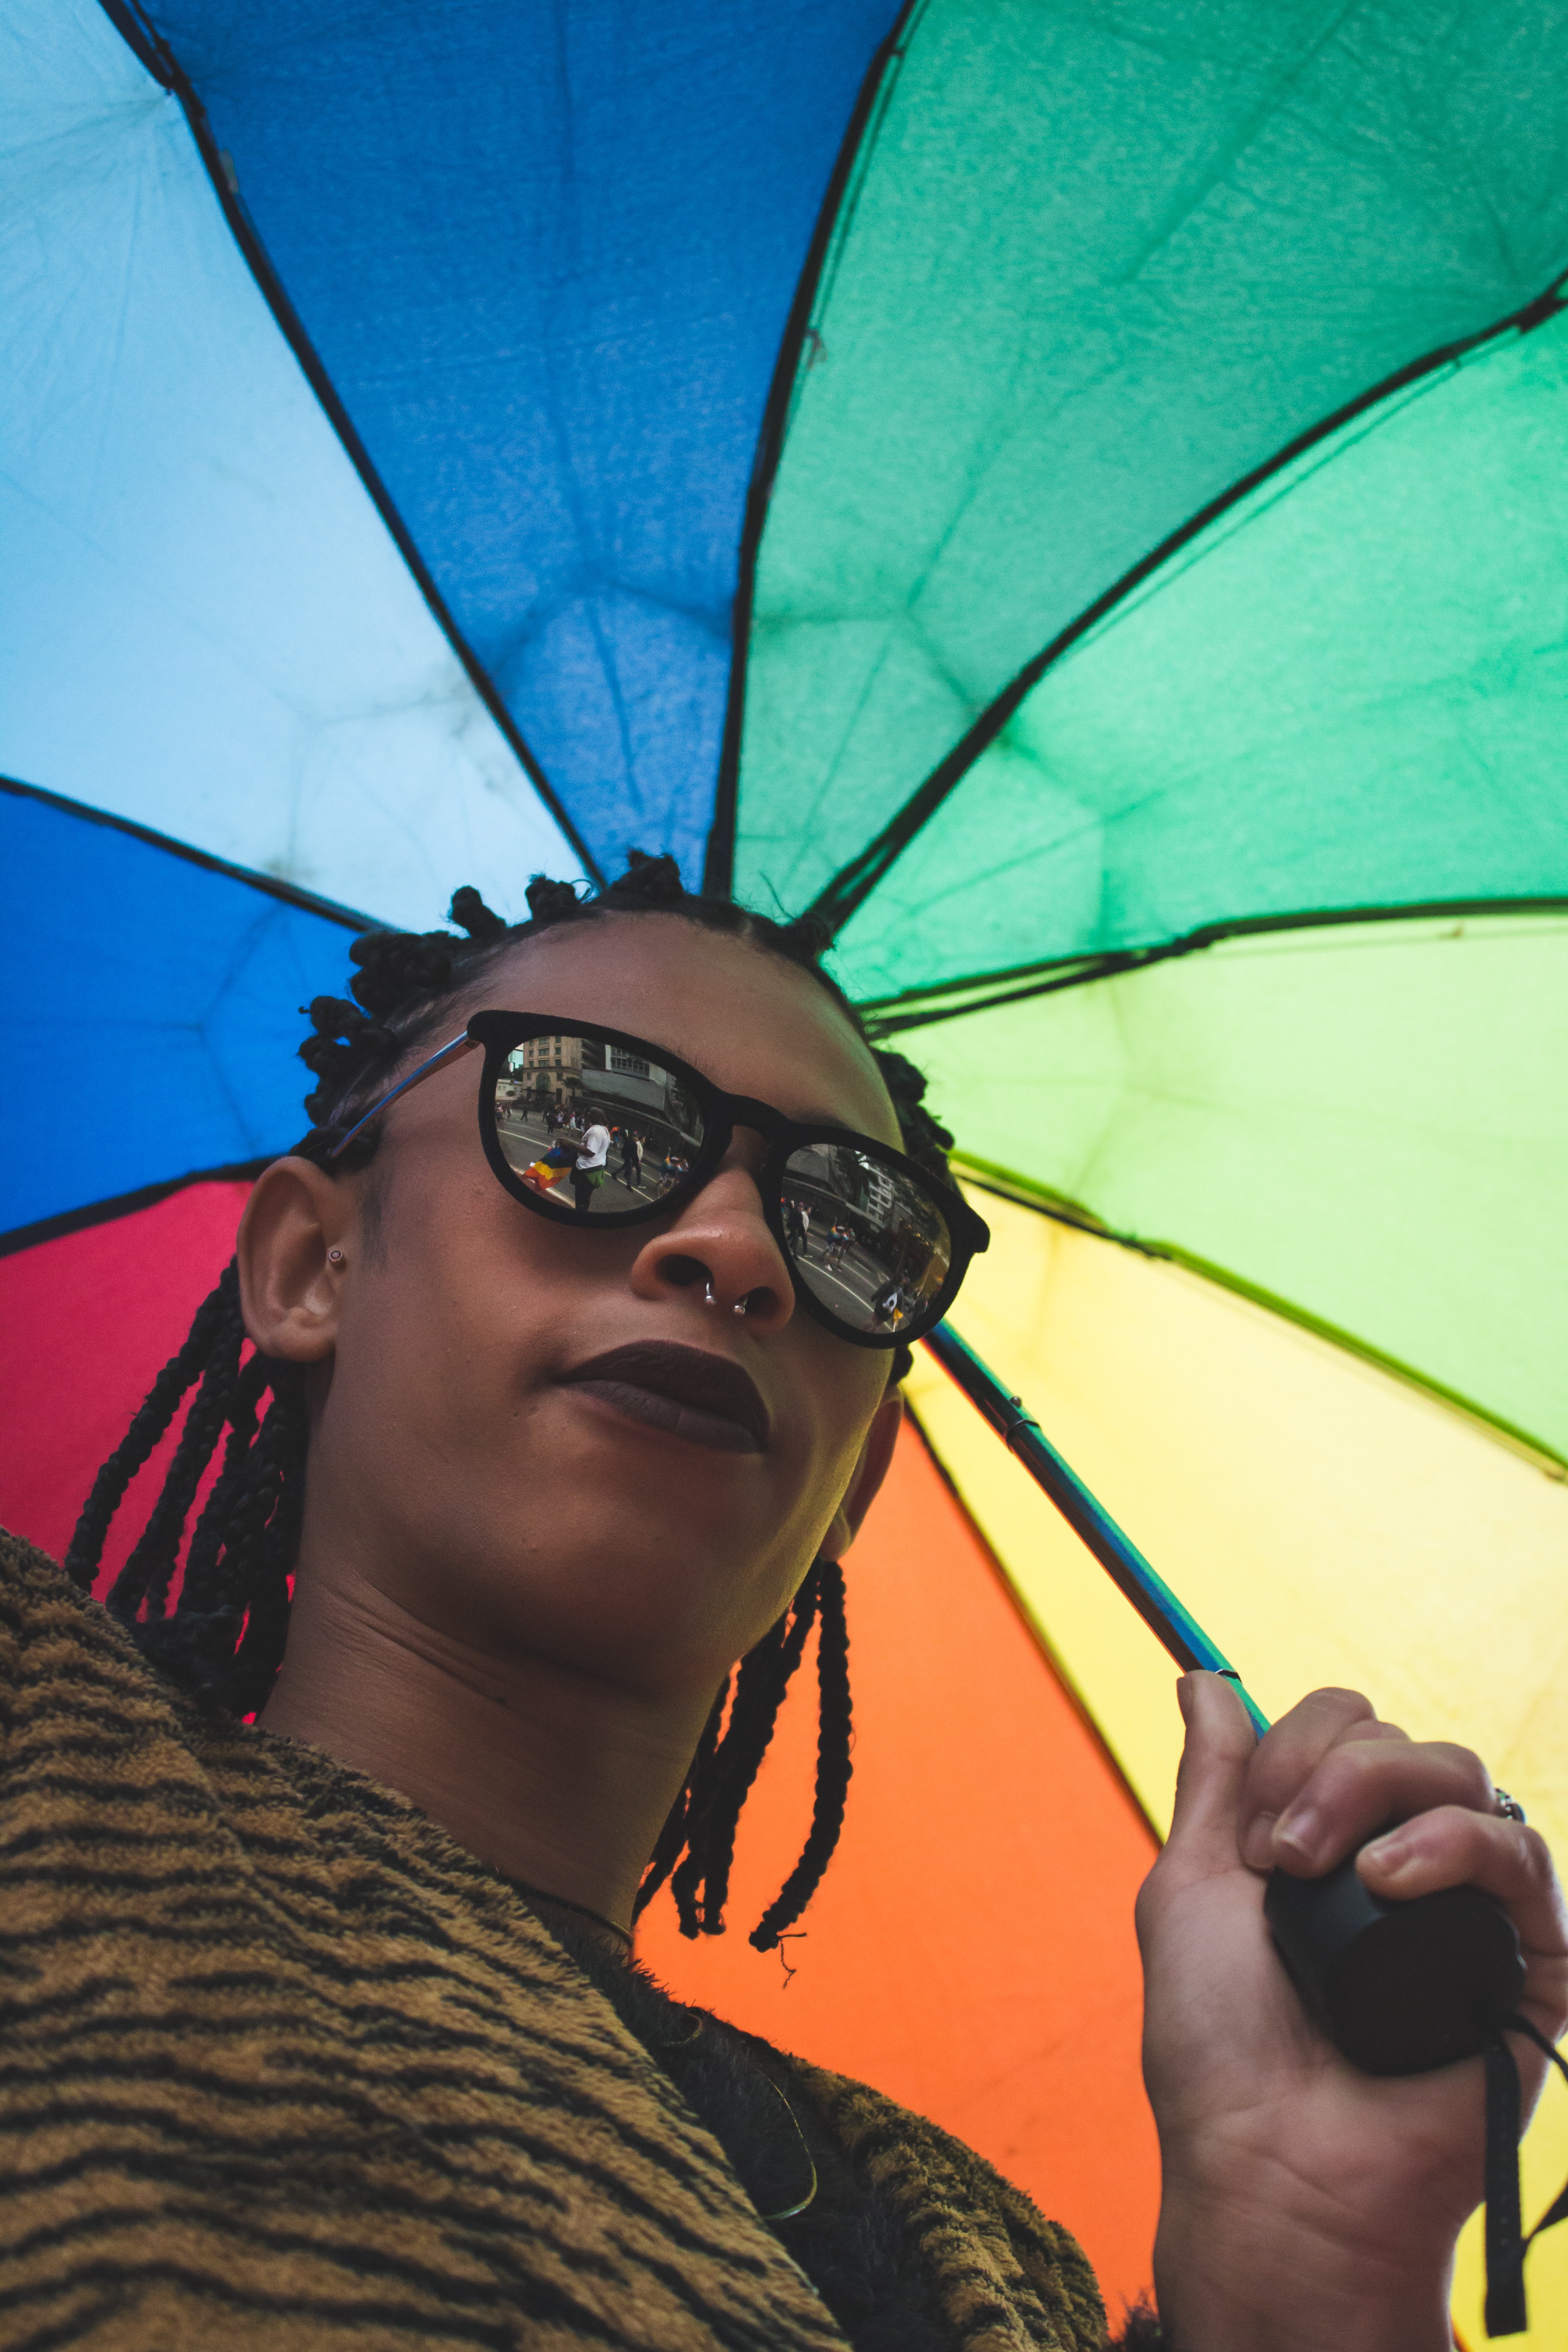
umbrella, eyewear, fashion accessory